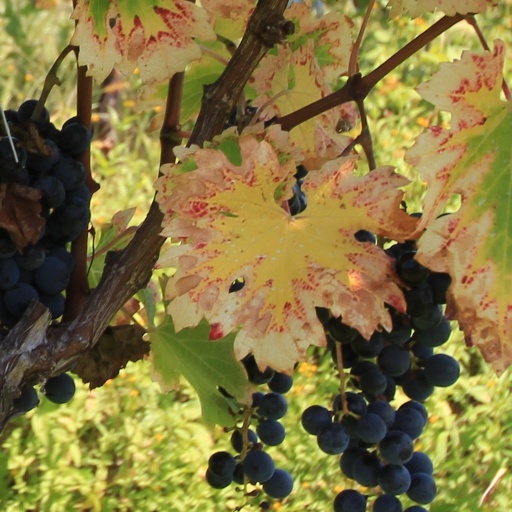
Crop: grape